Las Trece Rosas

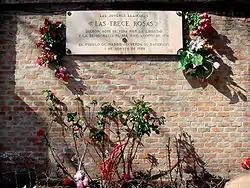
Plaque in the cemetery wall.

"Las Trece Rosas" (the "Thirteen Roses") is the name given in Spain to a group of thirteen young women who were executed by a Francoist firing squad on 5 August 1939, just after the conclusion of the Spanish Civil War. Their execution was part of a massive execution campaign known as the ""saca de agosto"", which included 43 young men (among them a fourteen-year-old).